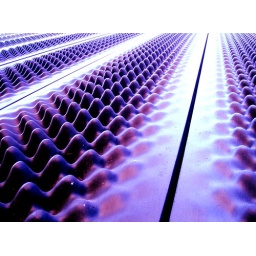
This wall is a faded black in real life. This is a wall at the Australia national museum.